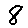
Label: 8